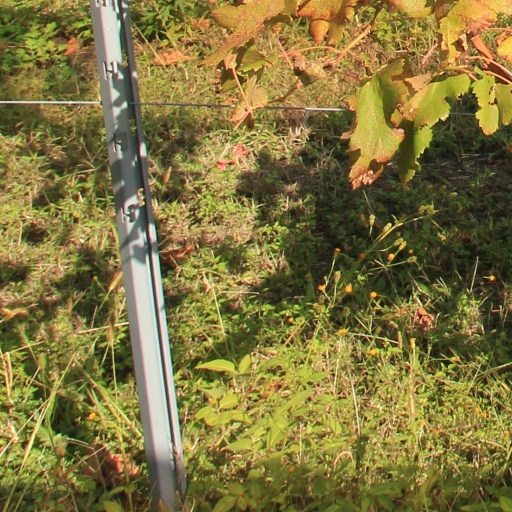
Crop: grape